Jerry Leider

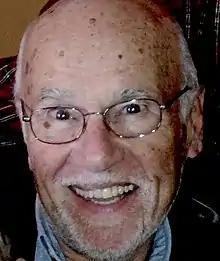

Jerry Leider is an American producer of both feature films and television programs. He has also worked as a senior executive at studios, television networks and talent agencies.